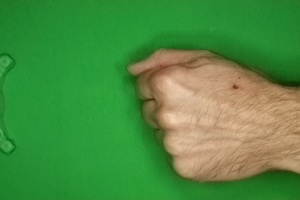
Label: rock